Walter Kohl

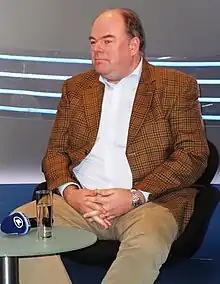
Walter Kohl at the Leipzig Book Fair, 2011

Walter Kohl (born 16 July 1963) is a German financial analyst, businessman and author. He is the elder of the two sons of the former German Chancellor Helmut Kohl and Hannelore Kohl, and the brother of Peter Kohl.